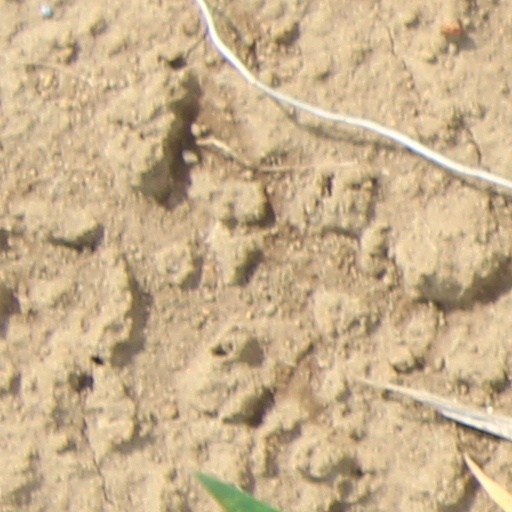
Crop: wheat